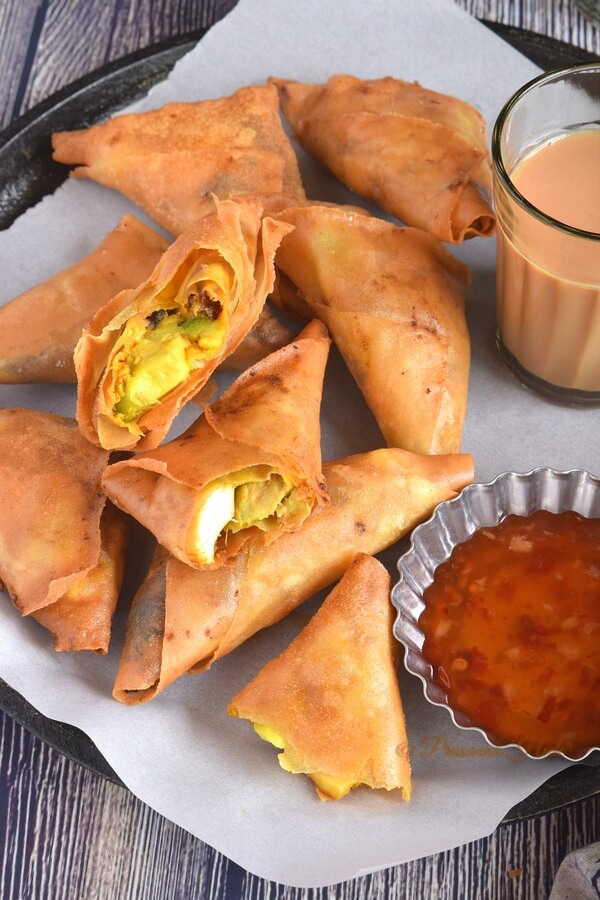
Dish: samosa